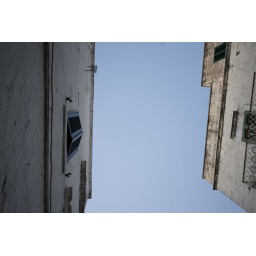
window in the sky